Tamás Kreiner

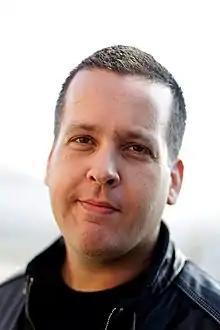
Tamas Kreiner

Tamás Kreiner music composer and sound designer, appreciated by BAFTA awards. As a music composer, his fields of expertise range within computer and console games, cinematic movies, short movies, documentaries and commercials, also creation of the entire sound design. His creative work in music composing and sound design has affected millions of players worldwide. He was quite young when he had founded his own company, Digital Reality where he'd been working as sound executive director, sound designer and lead composer for more than 20 years. Throughout these years he participated in many successful and worldwide productions as a composer/sound designer. The biggest appreciation arrived to Tamás when in 2000, he was nominated and announced as winner of BAFTA awards for composing the soundtrack of Imperium Galactica II. There were more than 800 nominees, and the committee of British Movie Academy, led by Sir Richard Attenborough, picked Tamás's work among all making him the only composer in Hungary having been awarded by BAFTA Awards. During the years he took part in creating and composing music and made sound design for more than 40 large games, and short and cinema movies, also commercials. Some of his excellent work in games category follow: Imperium Galactica series, Haegemonia - Legion of Iron, Platoon, D-Day, and War Front. In 2007, the jury committee of UPC/AXN (Andy Vajna, Török Ferenc, Pálfi György) has awarded him with the precious 3rd place for his short movie '15 Minutes of Fame. He is also well known of his work in television, he composed soundtracks for various TV shows such as Max's Midnight Movies series, or the Jeux Sans Frontiéres. As a sound designer and editor he also has worked within large cinema movie projects, such as Comrade Drakulich, Zárójelentés and BUÉK.